ATM

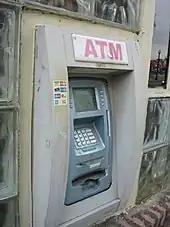
ATMs that are exposed to the outside must be vandal- and weather-resistant.

The vault of an ATM is within the footprint of the device itself and is where items of value are kept. Scrip cash dispensers, which print a receipt or scrip instead of cash, do not incorporate a vault.